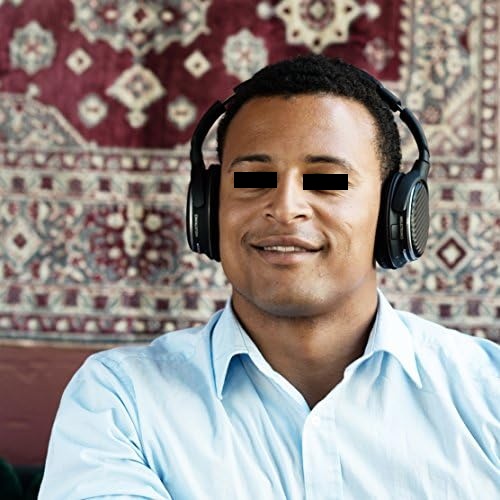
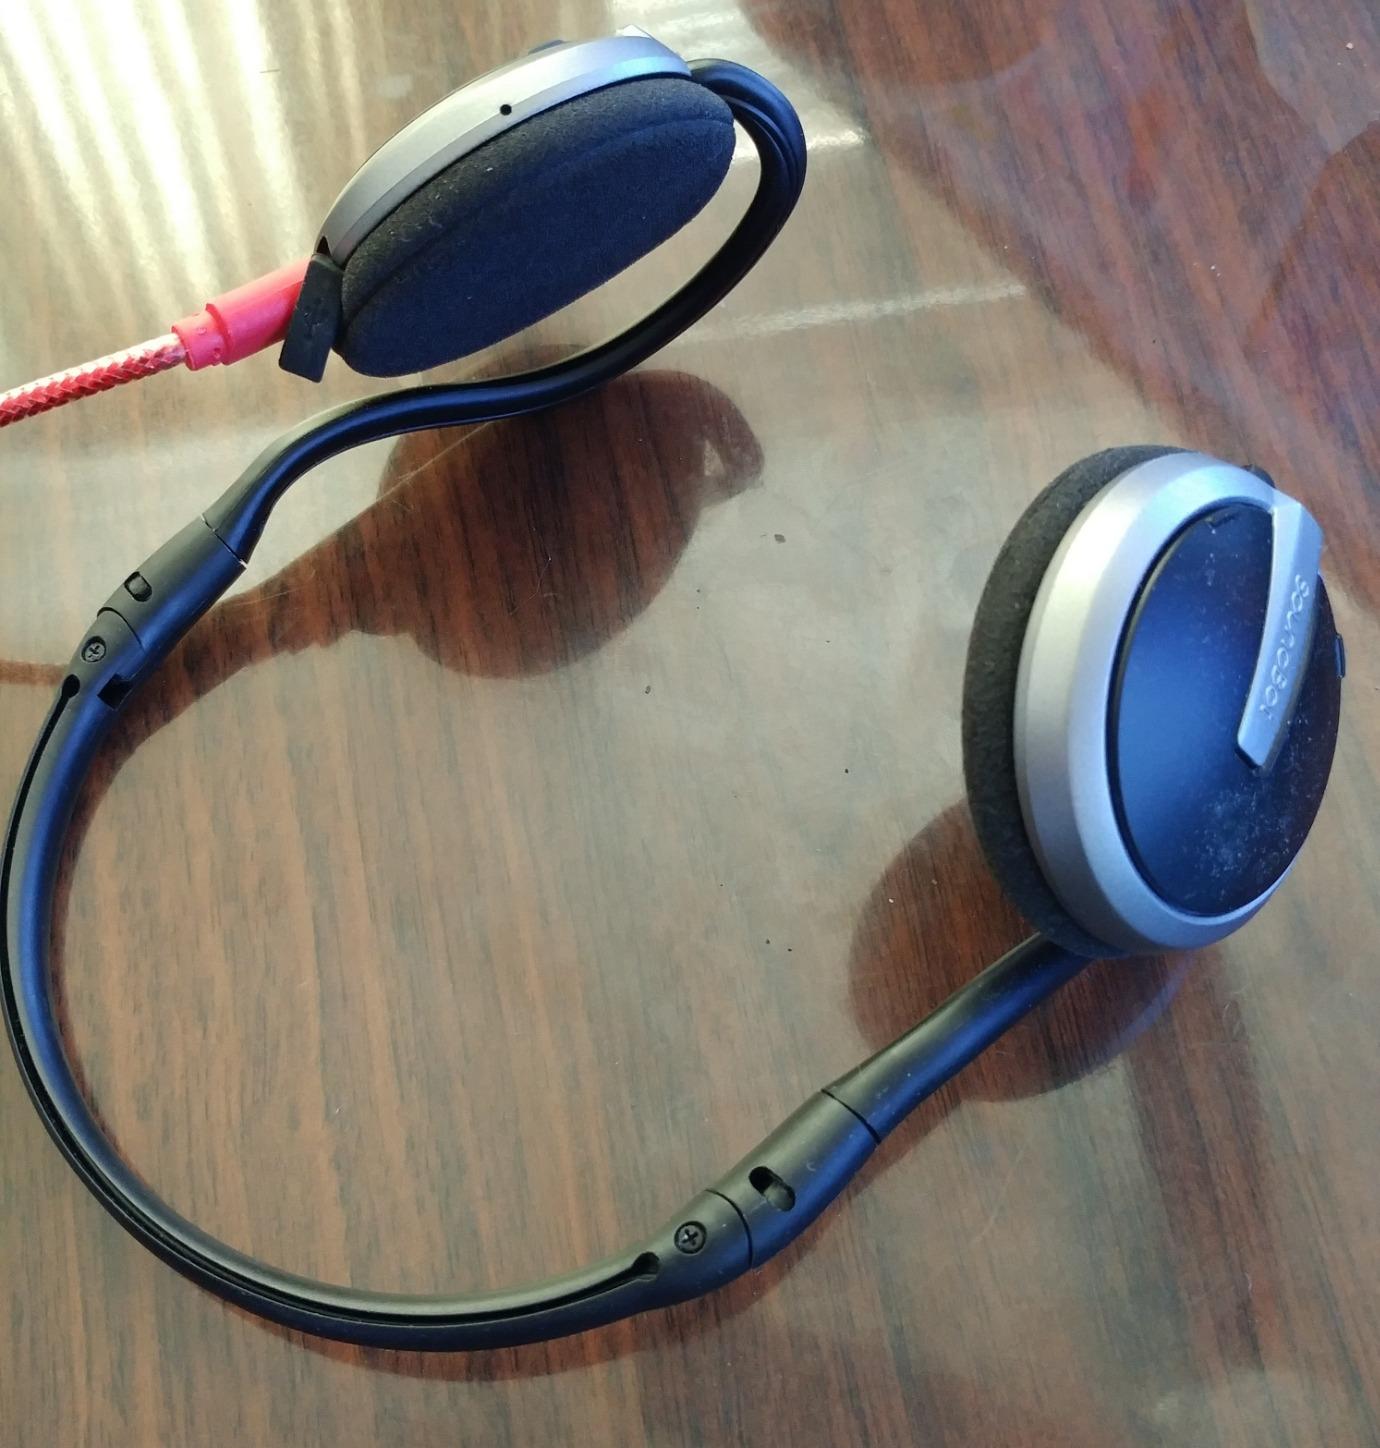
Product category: headphones
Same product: no